Carnegie Mellon University

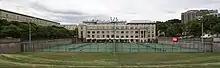
Carnegie Mellon tennis courts

The Libraries of Carnegie Mellon include Hunt Library, the Roger Sorrells Engineering & Science Library, the Mellon Institute Library, the Posner Center, and the Qatar Library. Additionally, the Libraries' Million Book Project (2001–2008) sparked development of the Universal Digital Library. The university libraries host a number of full text special collections for public access, including the Andrew Carnegie Collection, Herbert A. Simon Collection, Allen Newell Collection, the H. John Heinz III Collection, the Pittsburgh Jewish Newspapers Project, and the Posner Memorial Collection. Carnegie Mellon students and faculty have access to the Carnegie Library of Pittsburgh and some University of Pittsburgh libraries through consortial agreements with those institutions. The Hunt Institute for Botanical Documentation (HIBD), dedicated as the Rachel McMasters Miller Hunt Botanical Library in 1961, has been a research division of CMU since its founding. The HIBD is an international bibliographical research and service in the fields of botany, horticulture, and the history of the plant sciences and has a significant research library and art holdings on the 5th floor of Hunt Library. The university's Software Engineering Institute also houses a research library.